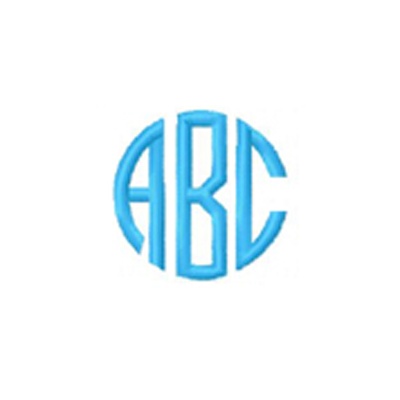
Natural Circle Font
Brand: Kute & Kreative
Category: Software > Digital Goods & Currency > Fonts